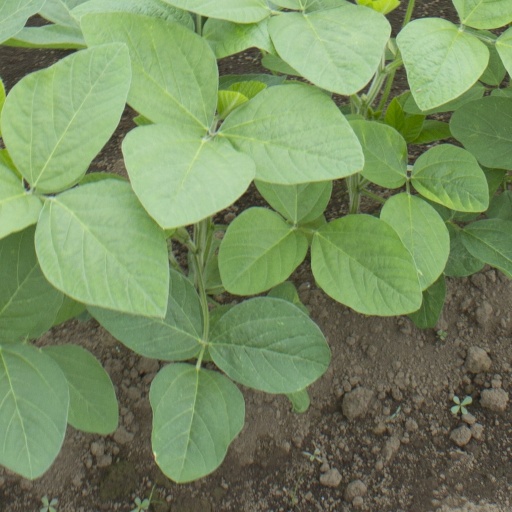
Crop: soybean